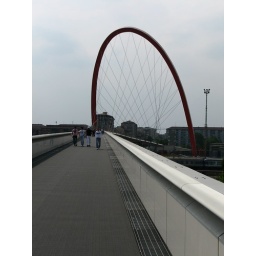
The bridge from the Lingotto to the Olympic Village goes over the train tracks on this suspension bridge.